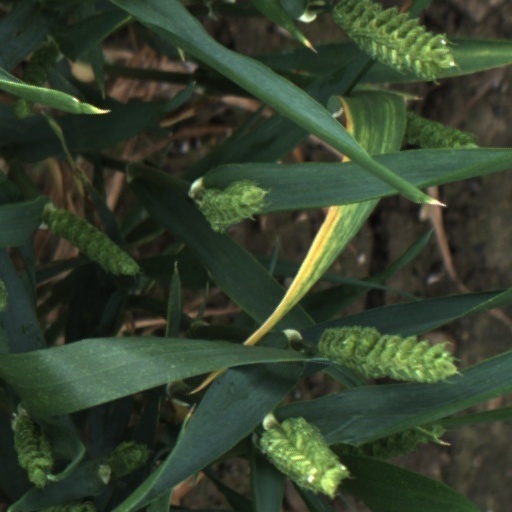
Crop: wheat